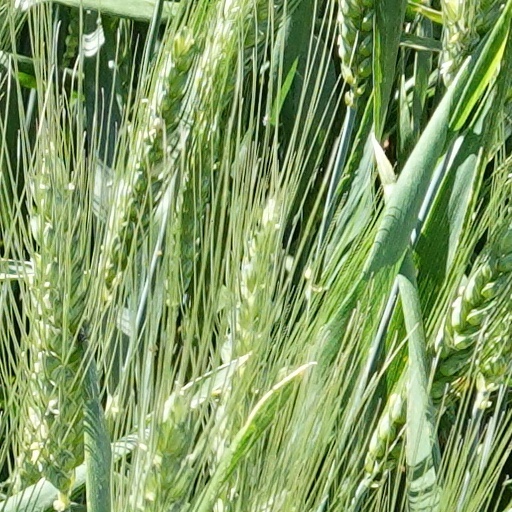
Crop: wheat